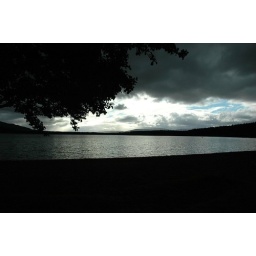
A little bit blue sky over Loch Morlich